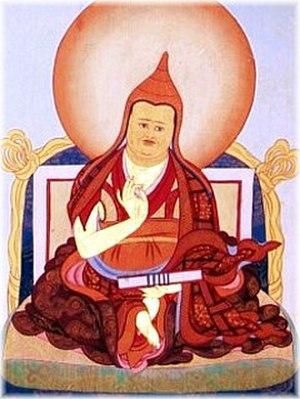
Jamgön Ju Mipham, ou འཇུ་མི་ཕམ་འཇམ་དབྱངས་རྣམ་རྒྱལ་རྒྱ་མཚོ Ju Mipham Jamyang Namgyal Gyamtso était un grand érudit tibétain de l'école Nyingmapa, la première école bouddhiste du Tibet.